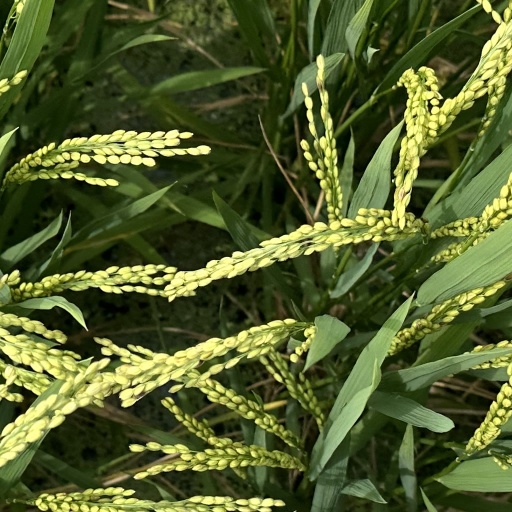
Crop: rice